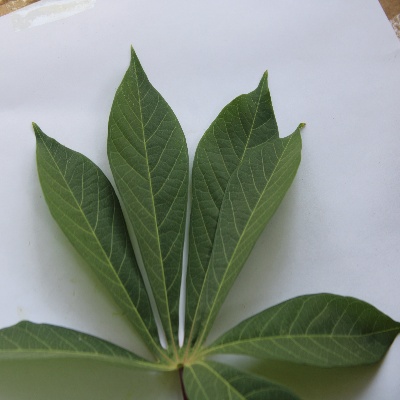
Crop: Cassava
Condition: healthy